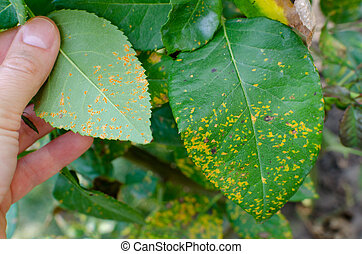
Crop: apple
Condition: mosaic_virus